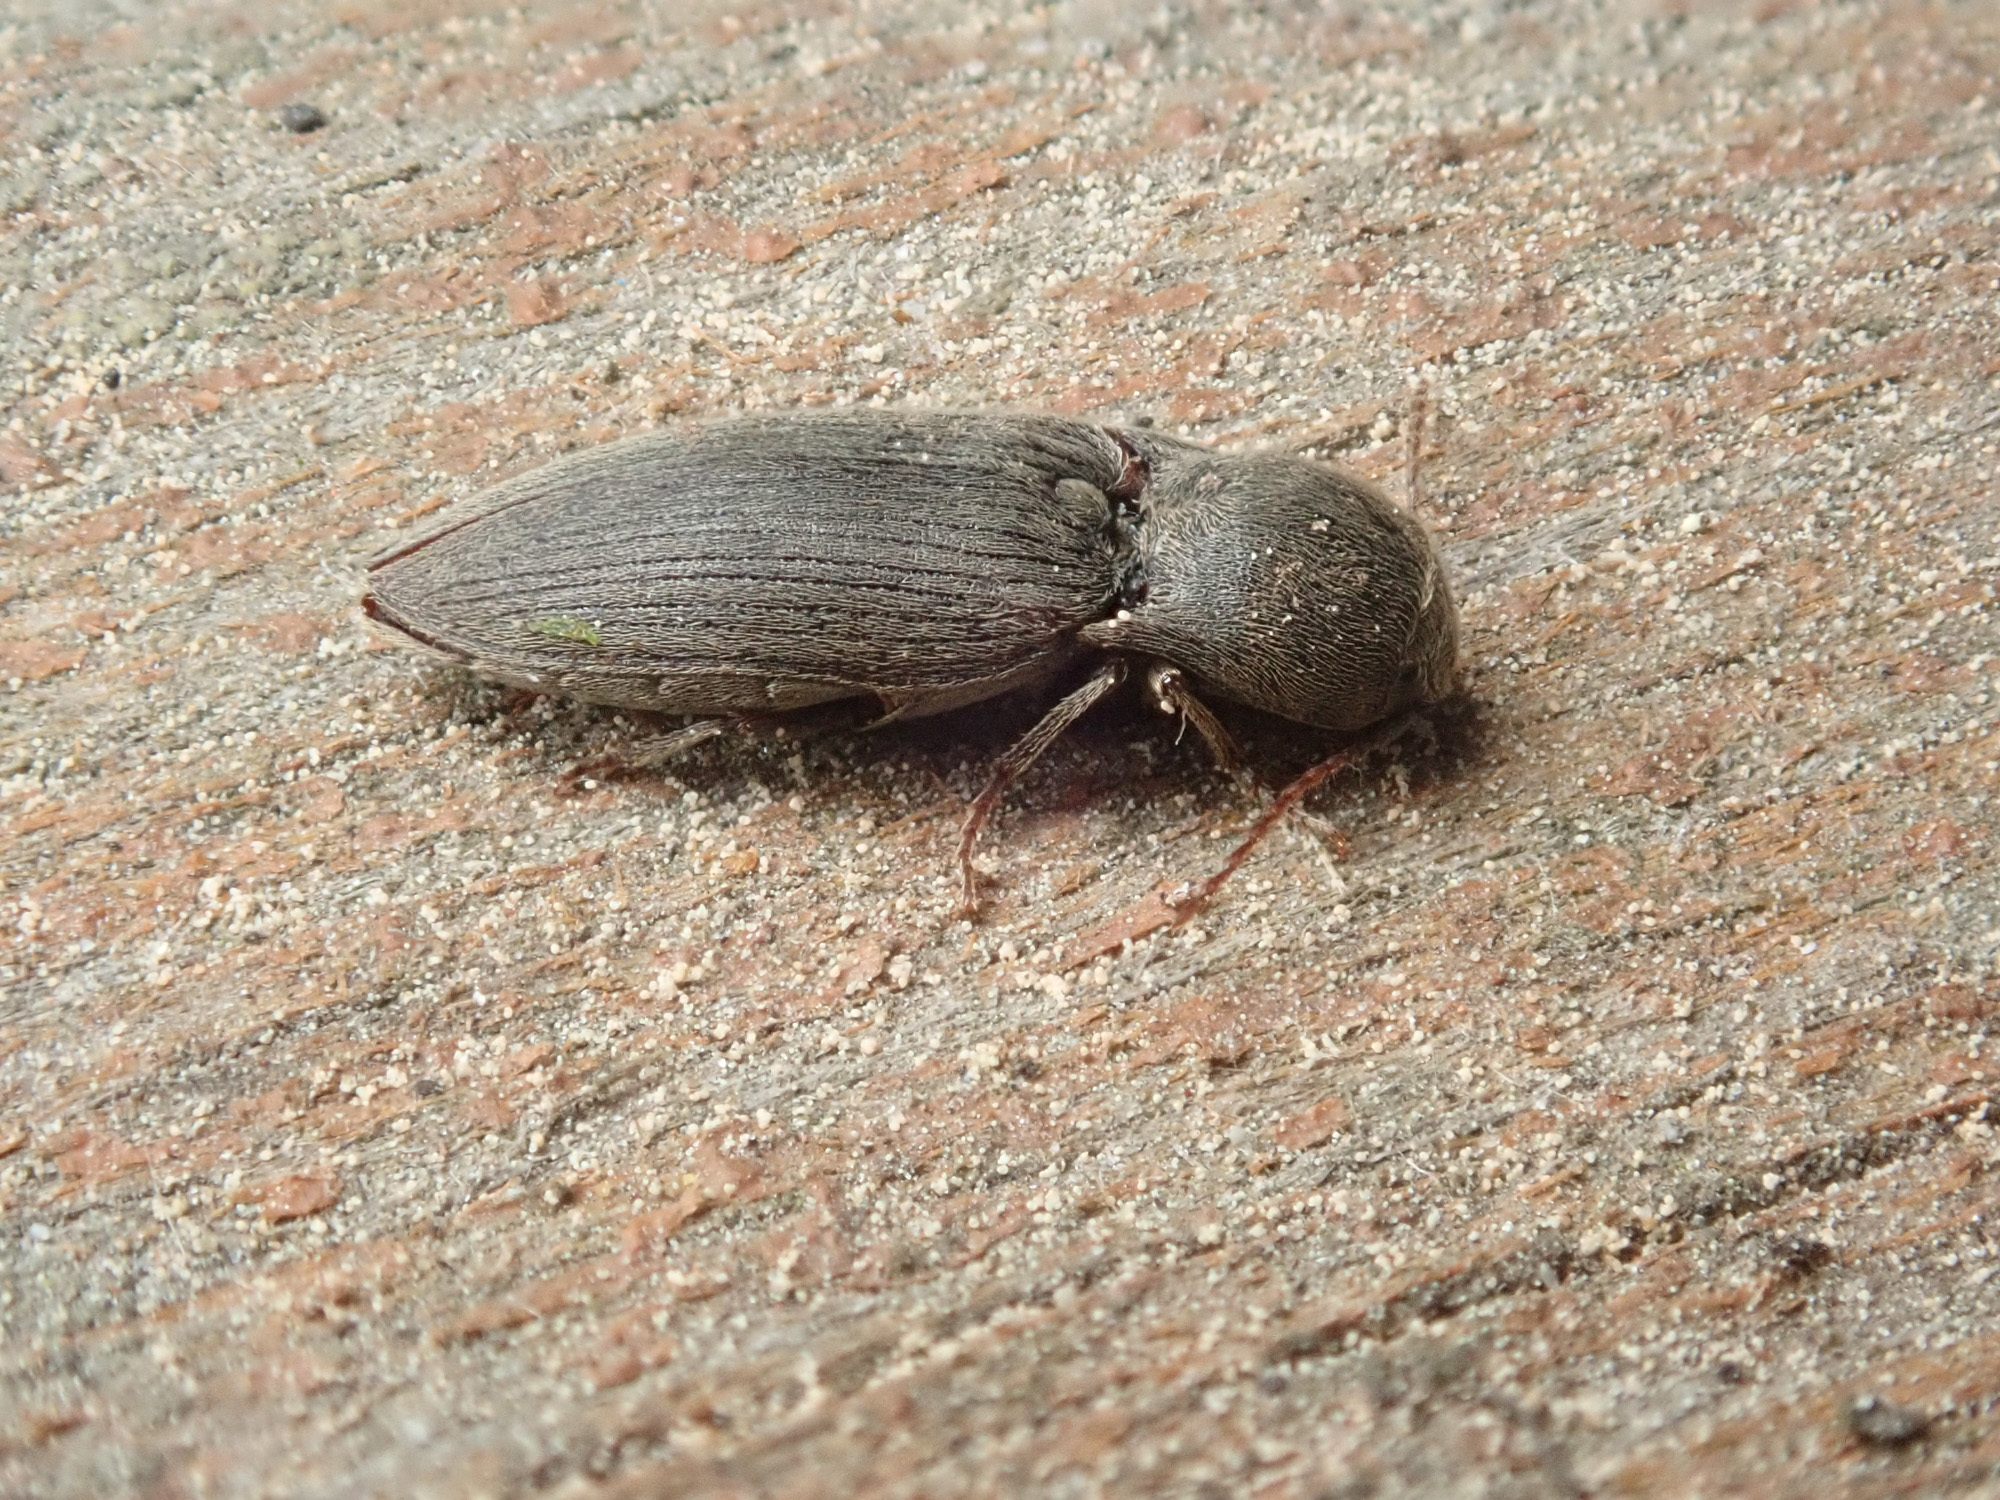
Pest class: clickbeetles_wireworms